The Saint Zita Society

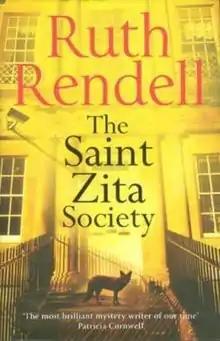
First edition (publ. Hutchinson)

The Saint Zita Society is the 62nd novel by British crime-writer Ruth Rendell, a standalone novel. It is not part of her popular Inspector Wexford series.